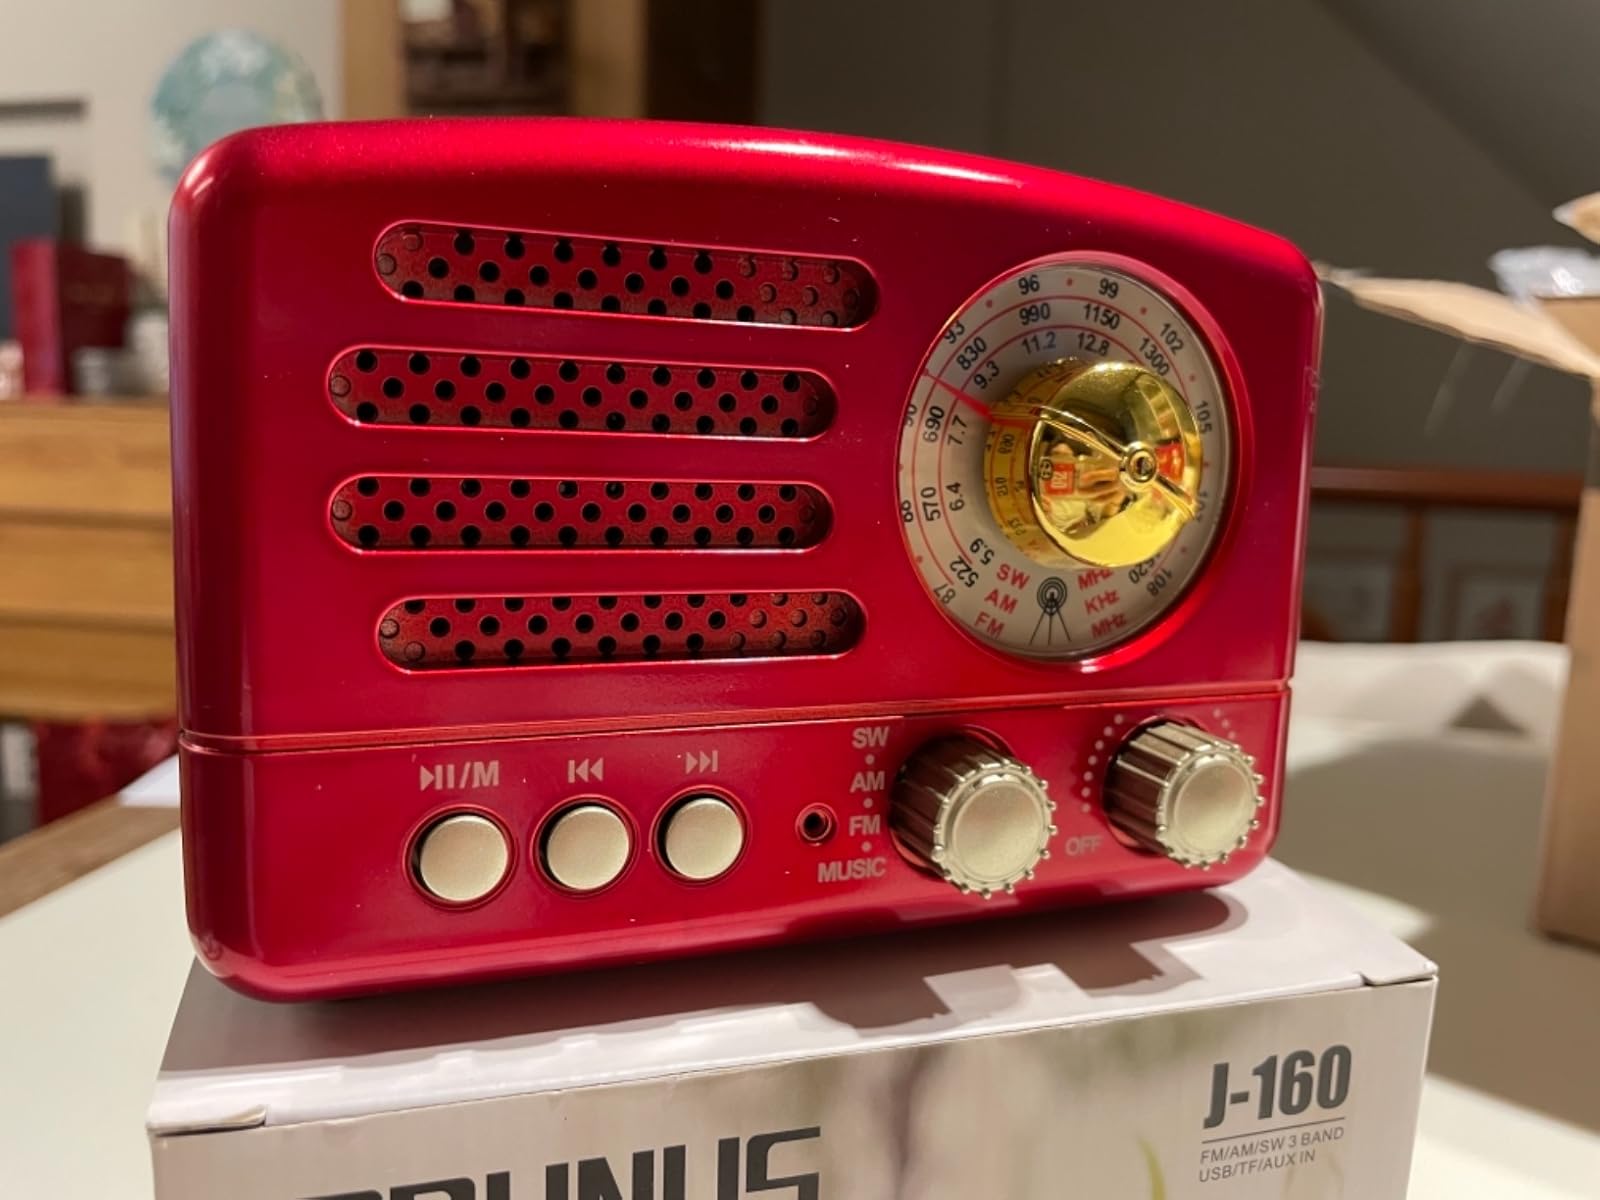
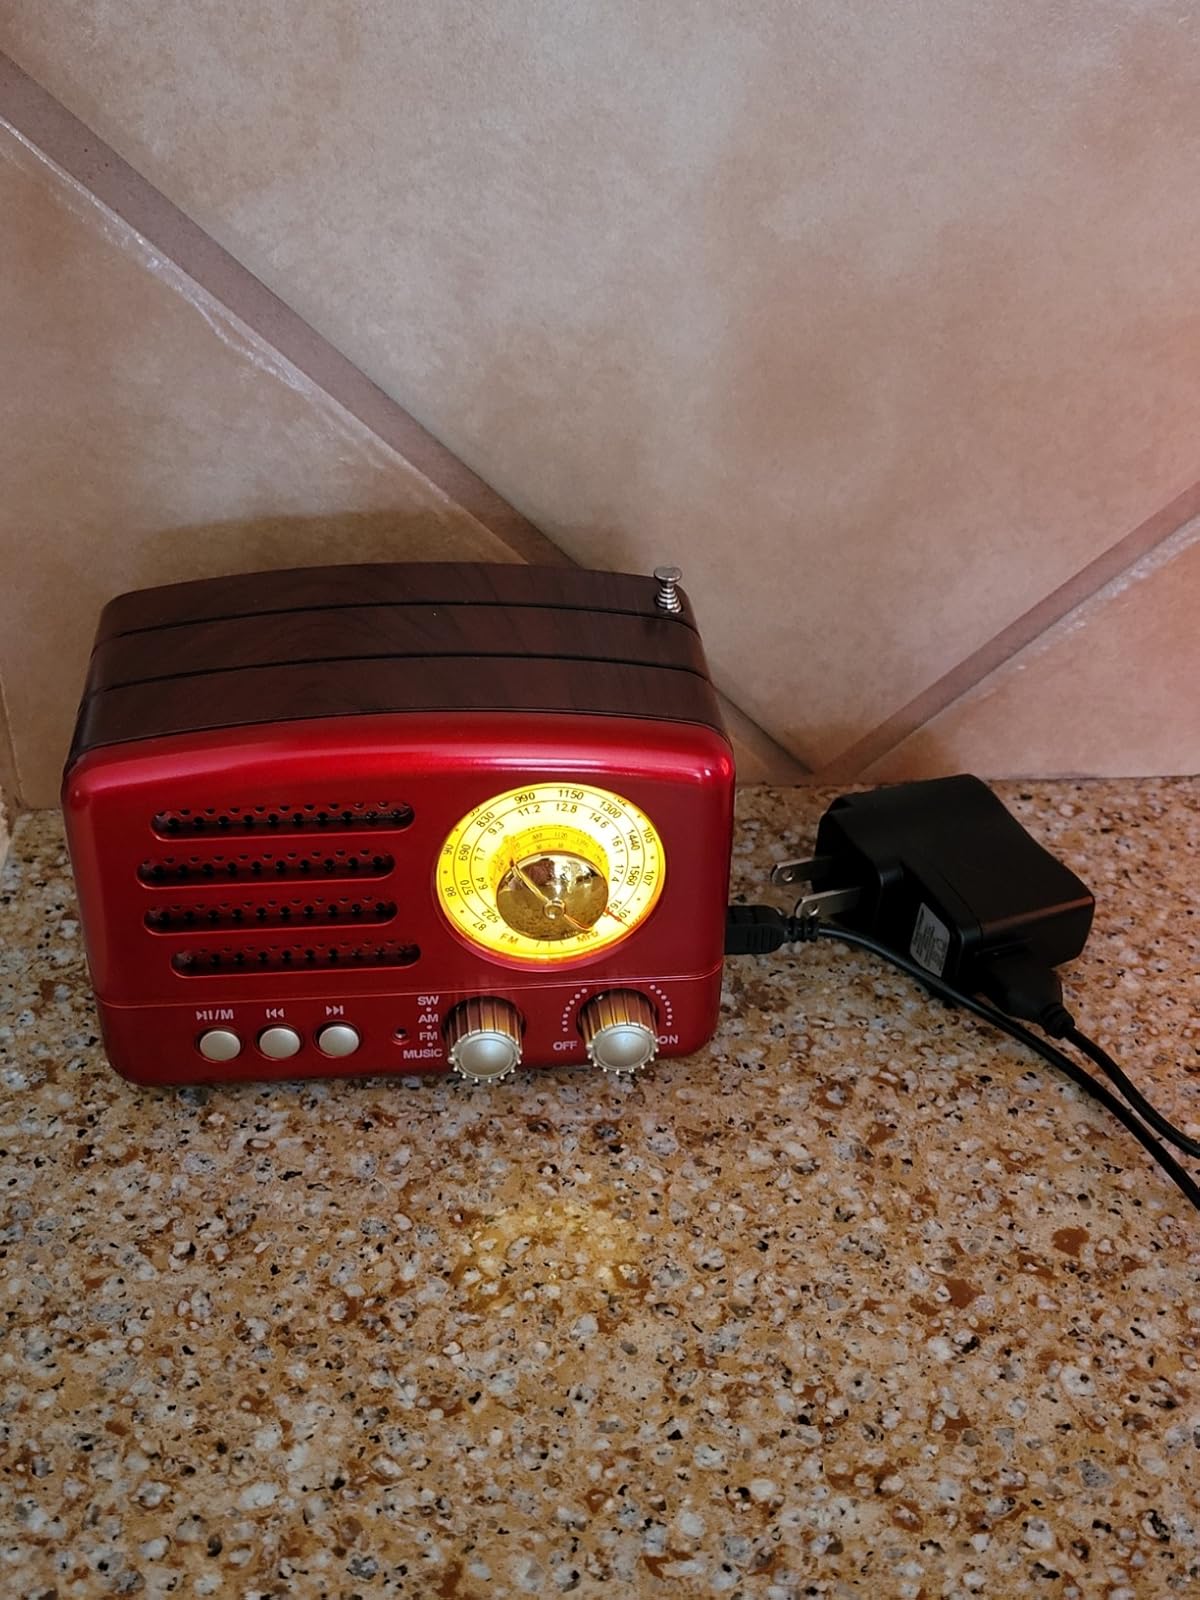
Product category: radio
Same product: yes